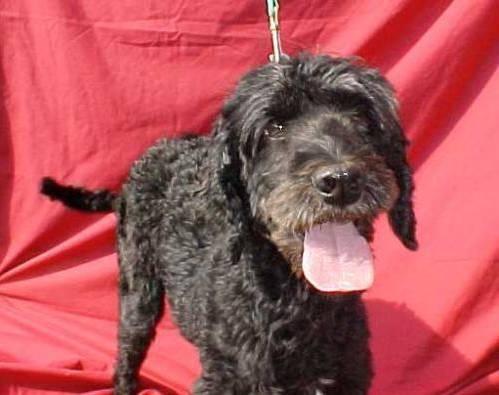
dog